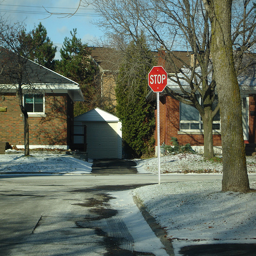
A stop sign is on the corner of a residential street.
Two houses behind a stop sign and snow in the road.
A red stop sign sitting on the side of a road.
A residential neighborhood, with homes, trees and a stop sign
A street with a stop sign at the end of the road.